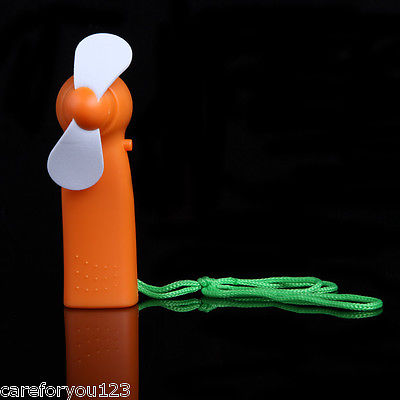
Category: fan